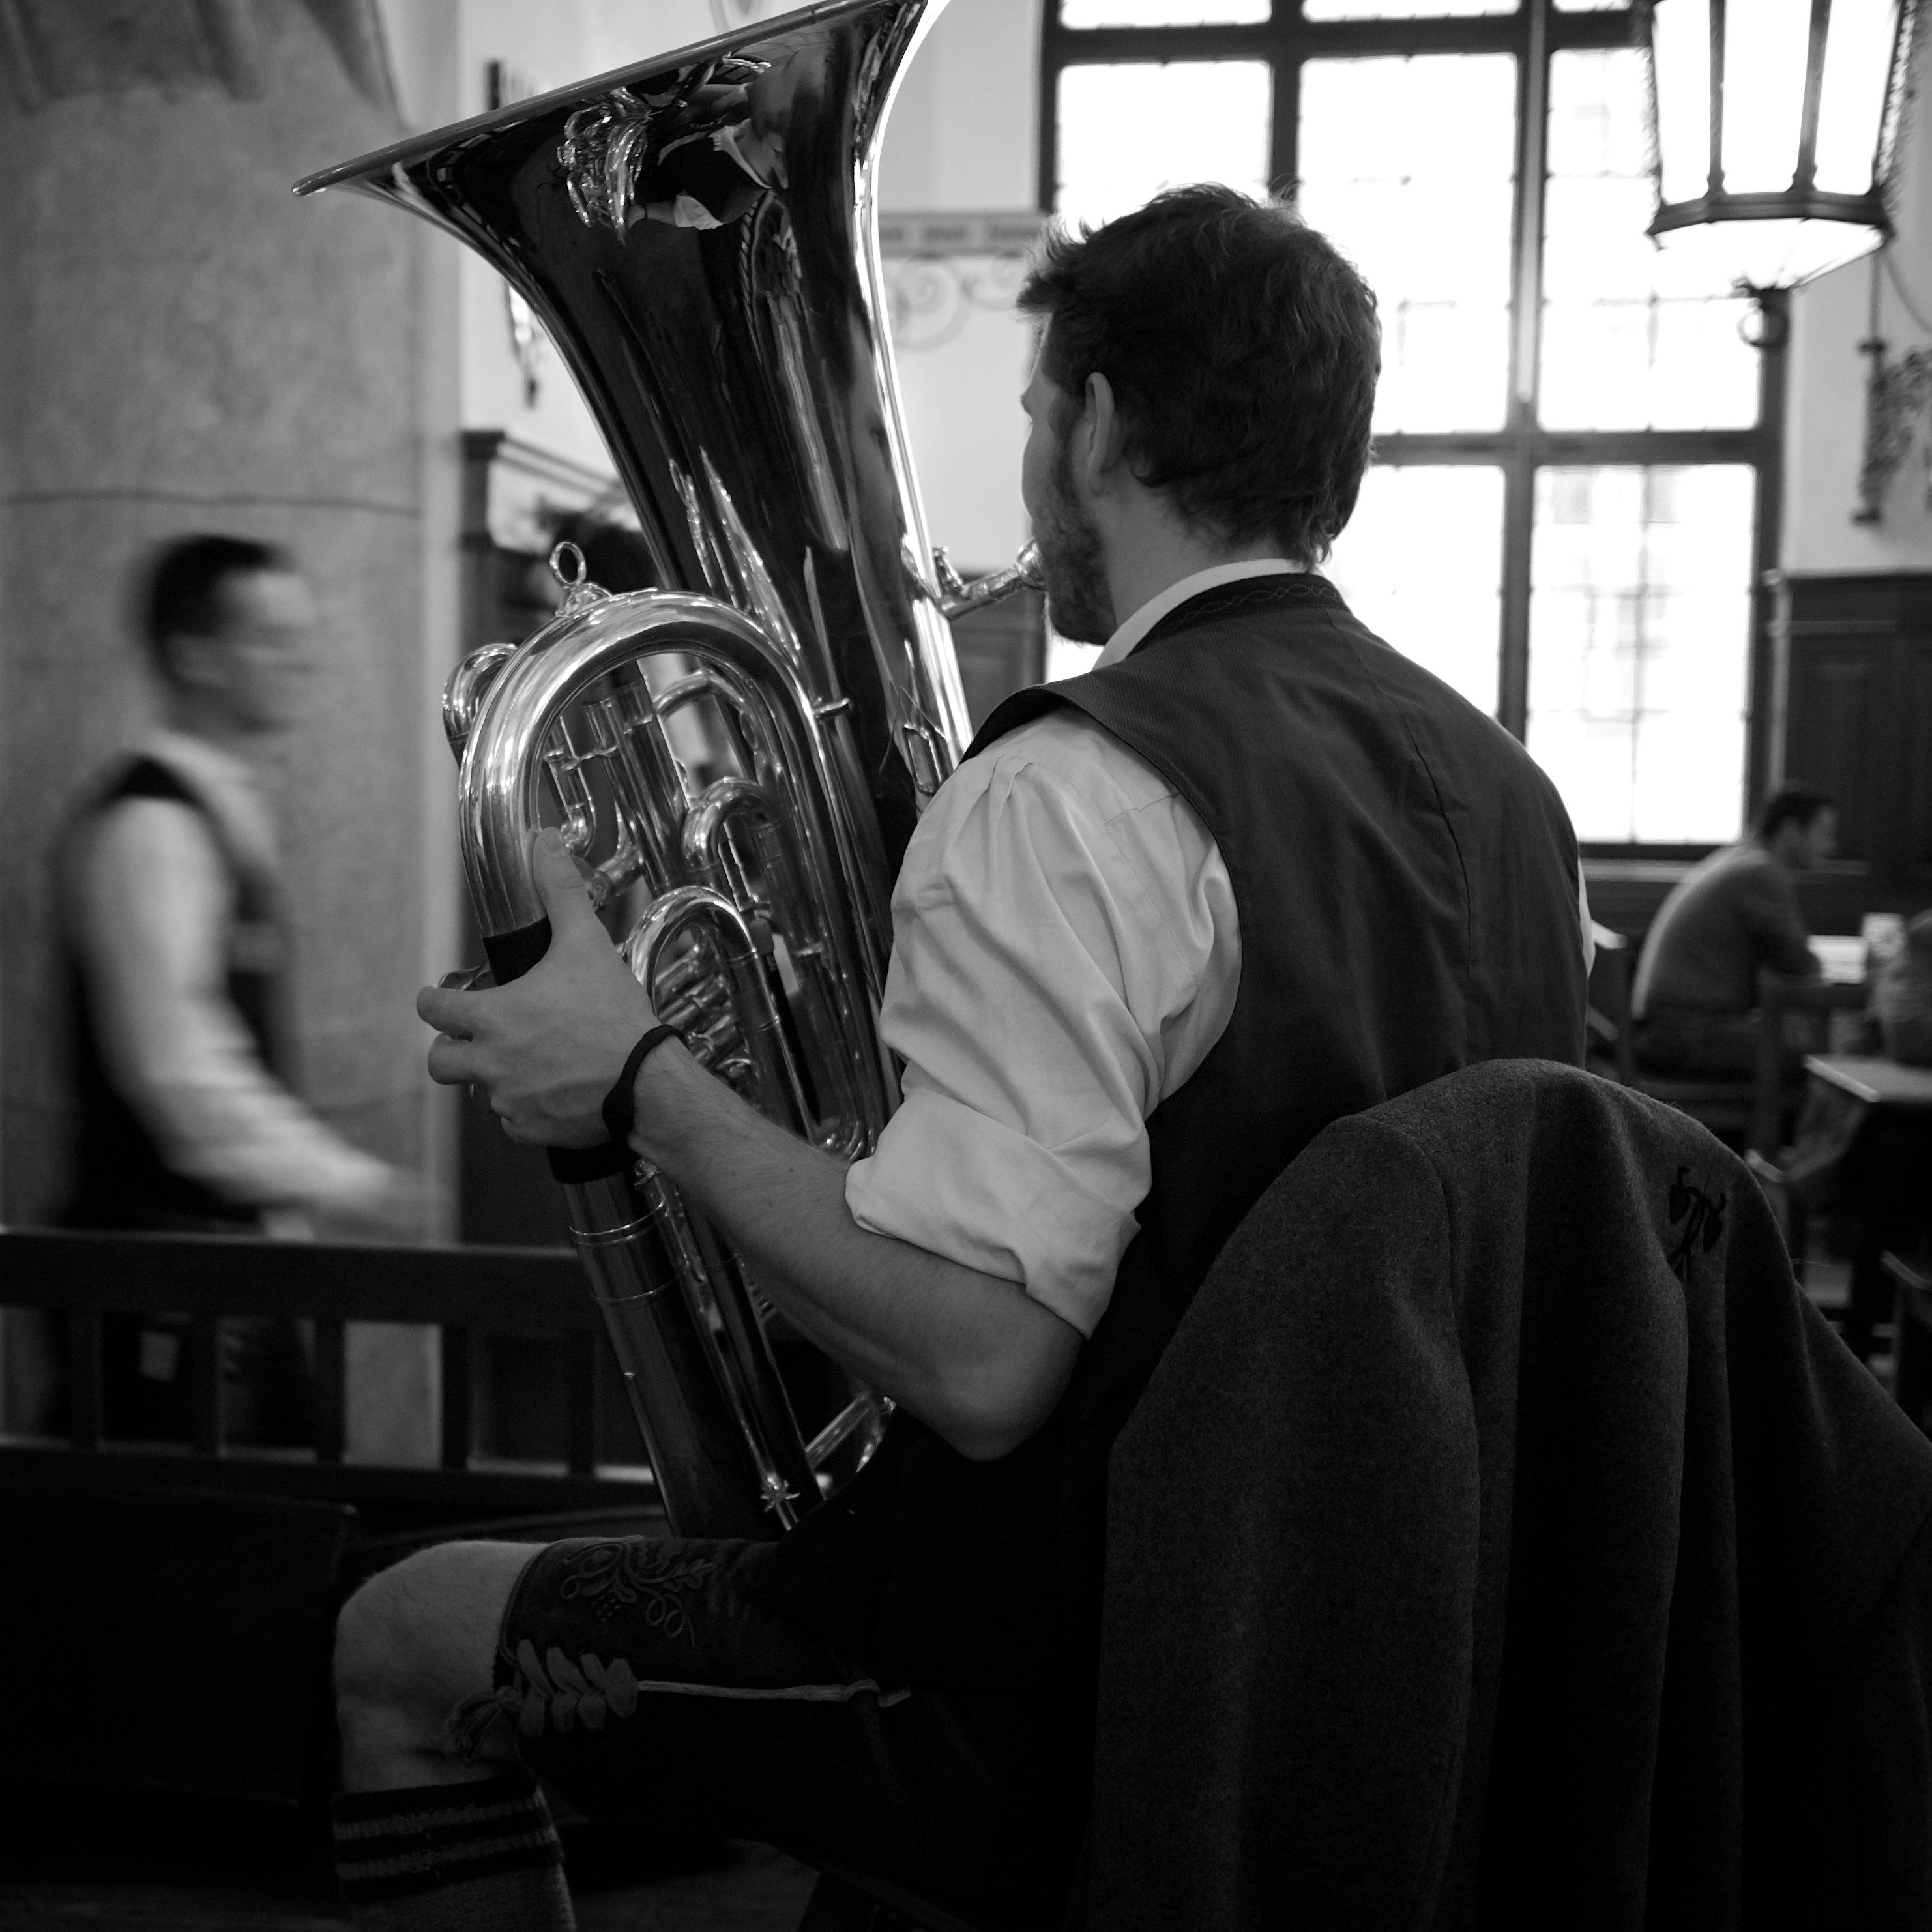
music, black and white, white, street, photography, ebook, training, musician, black, monochrome, musical instrument, streetphotography, flickr, jazz, thomas, video, olympus, photograph, omd, fuji, tuba, leica, monochrom, leuthard, hcb, thomasleuthard, brass instrument, monochrome photography, film noir